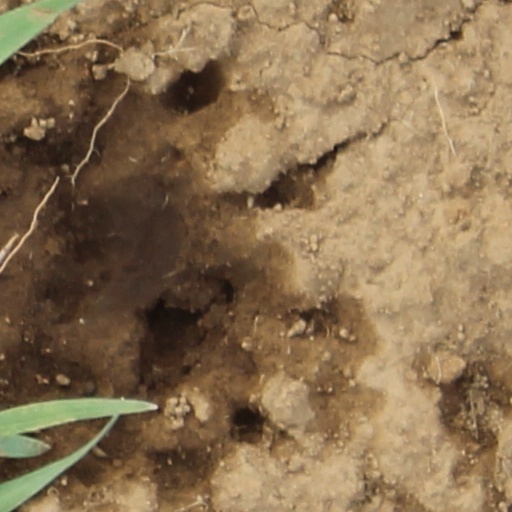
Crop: wheat